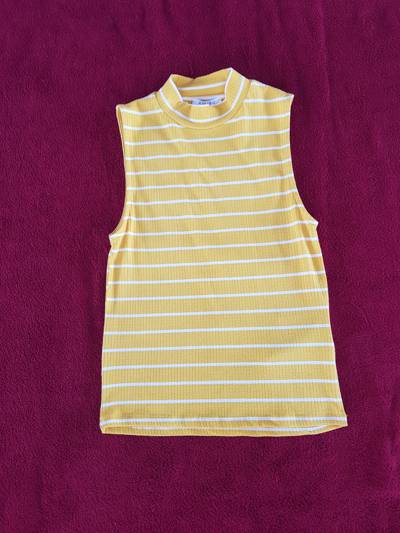
Waste category: clothes